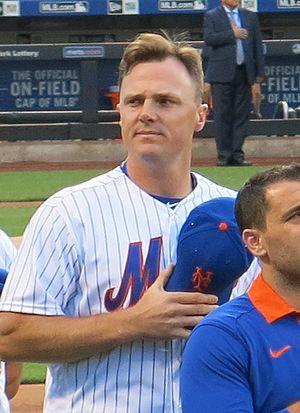
Jay A. Bruce est un voltigeur des Ligues majeures de baseball.